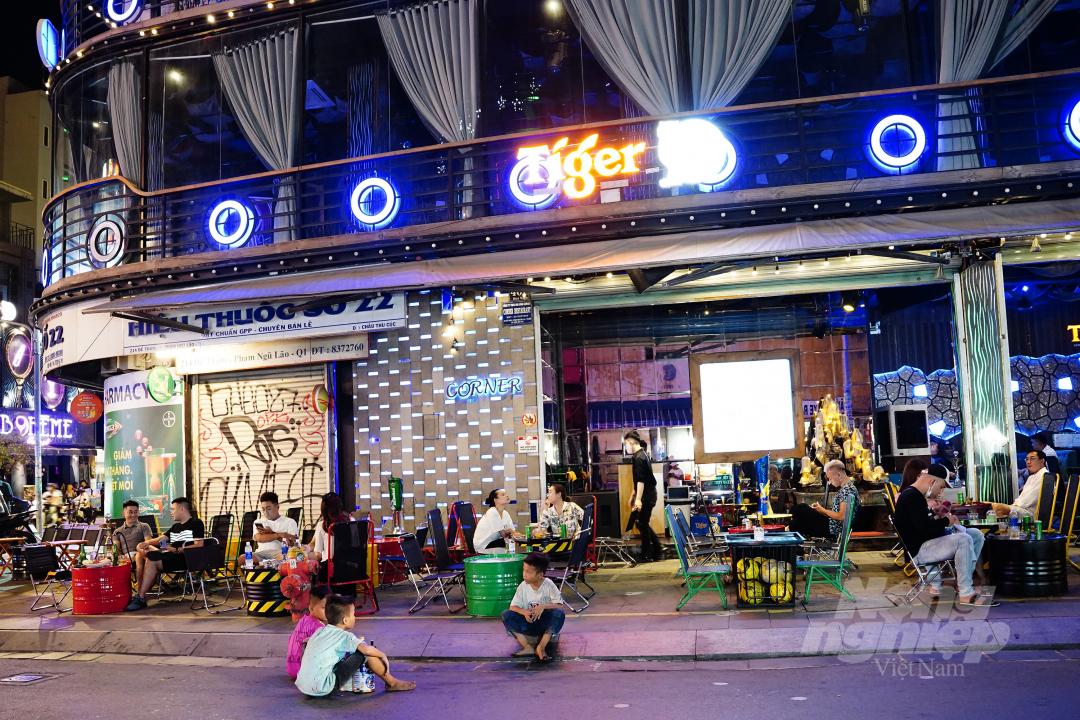
có một vài đứa trẻ đang ngồi ở bên lề đường